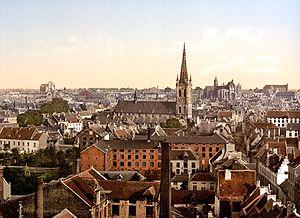
Cet article retrace l'histoire de Louvain en complément de l'article principal sur la ville de Louvain.